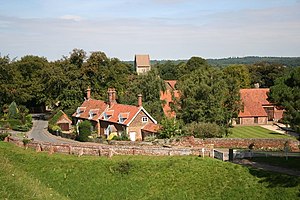
Castle Rising
Castle Rising.
Castle Rising er en landsby og civil parish i det engelske county Norfolk. Den er bedst kendt som byen, hvor Castle Rising Castle ligger. Landsbyen omkring 8 km nordøst for byen King's Lynn og 60 km vest for Norwich. Floden Babingley går nord for landsbyen, og adskiller Castle Rising fra den forladte landsby Babingley.